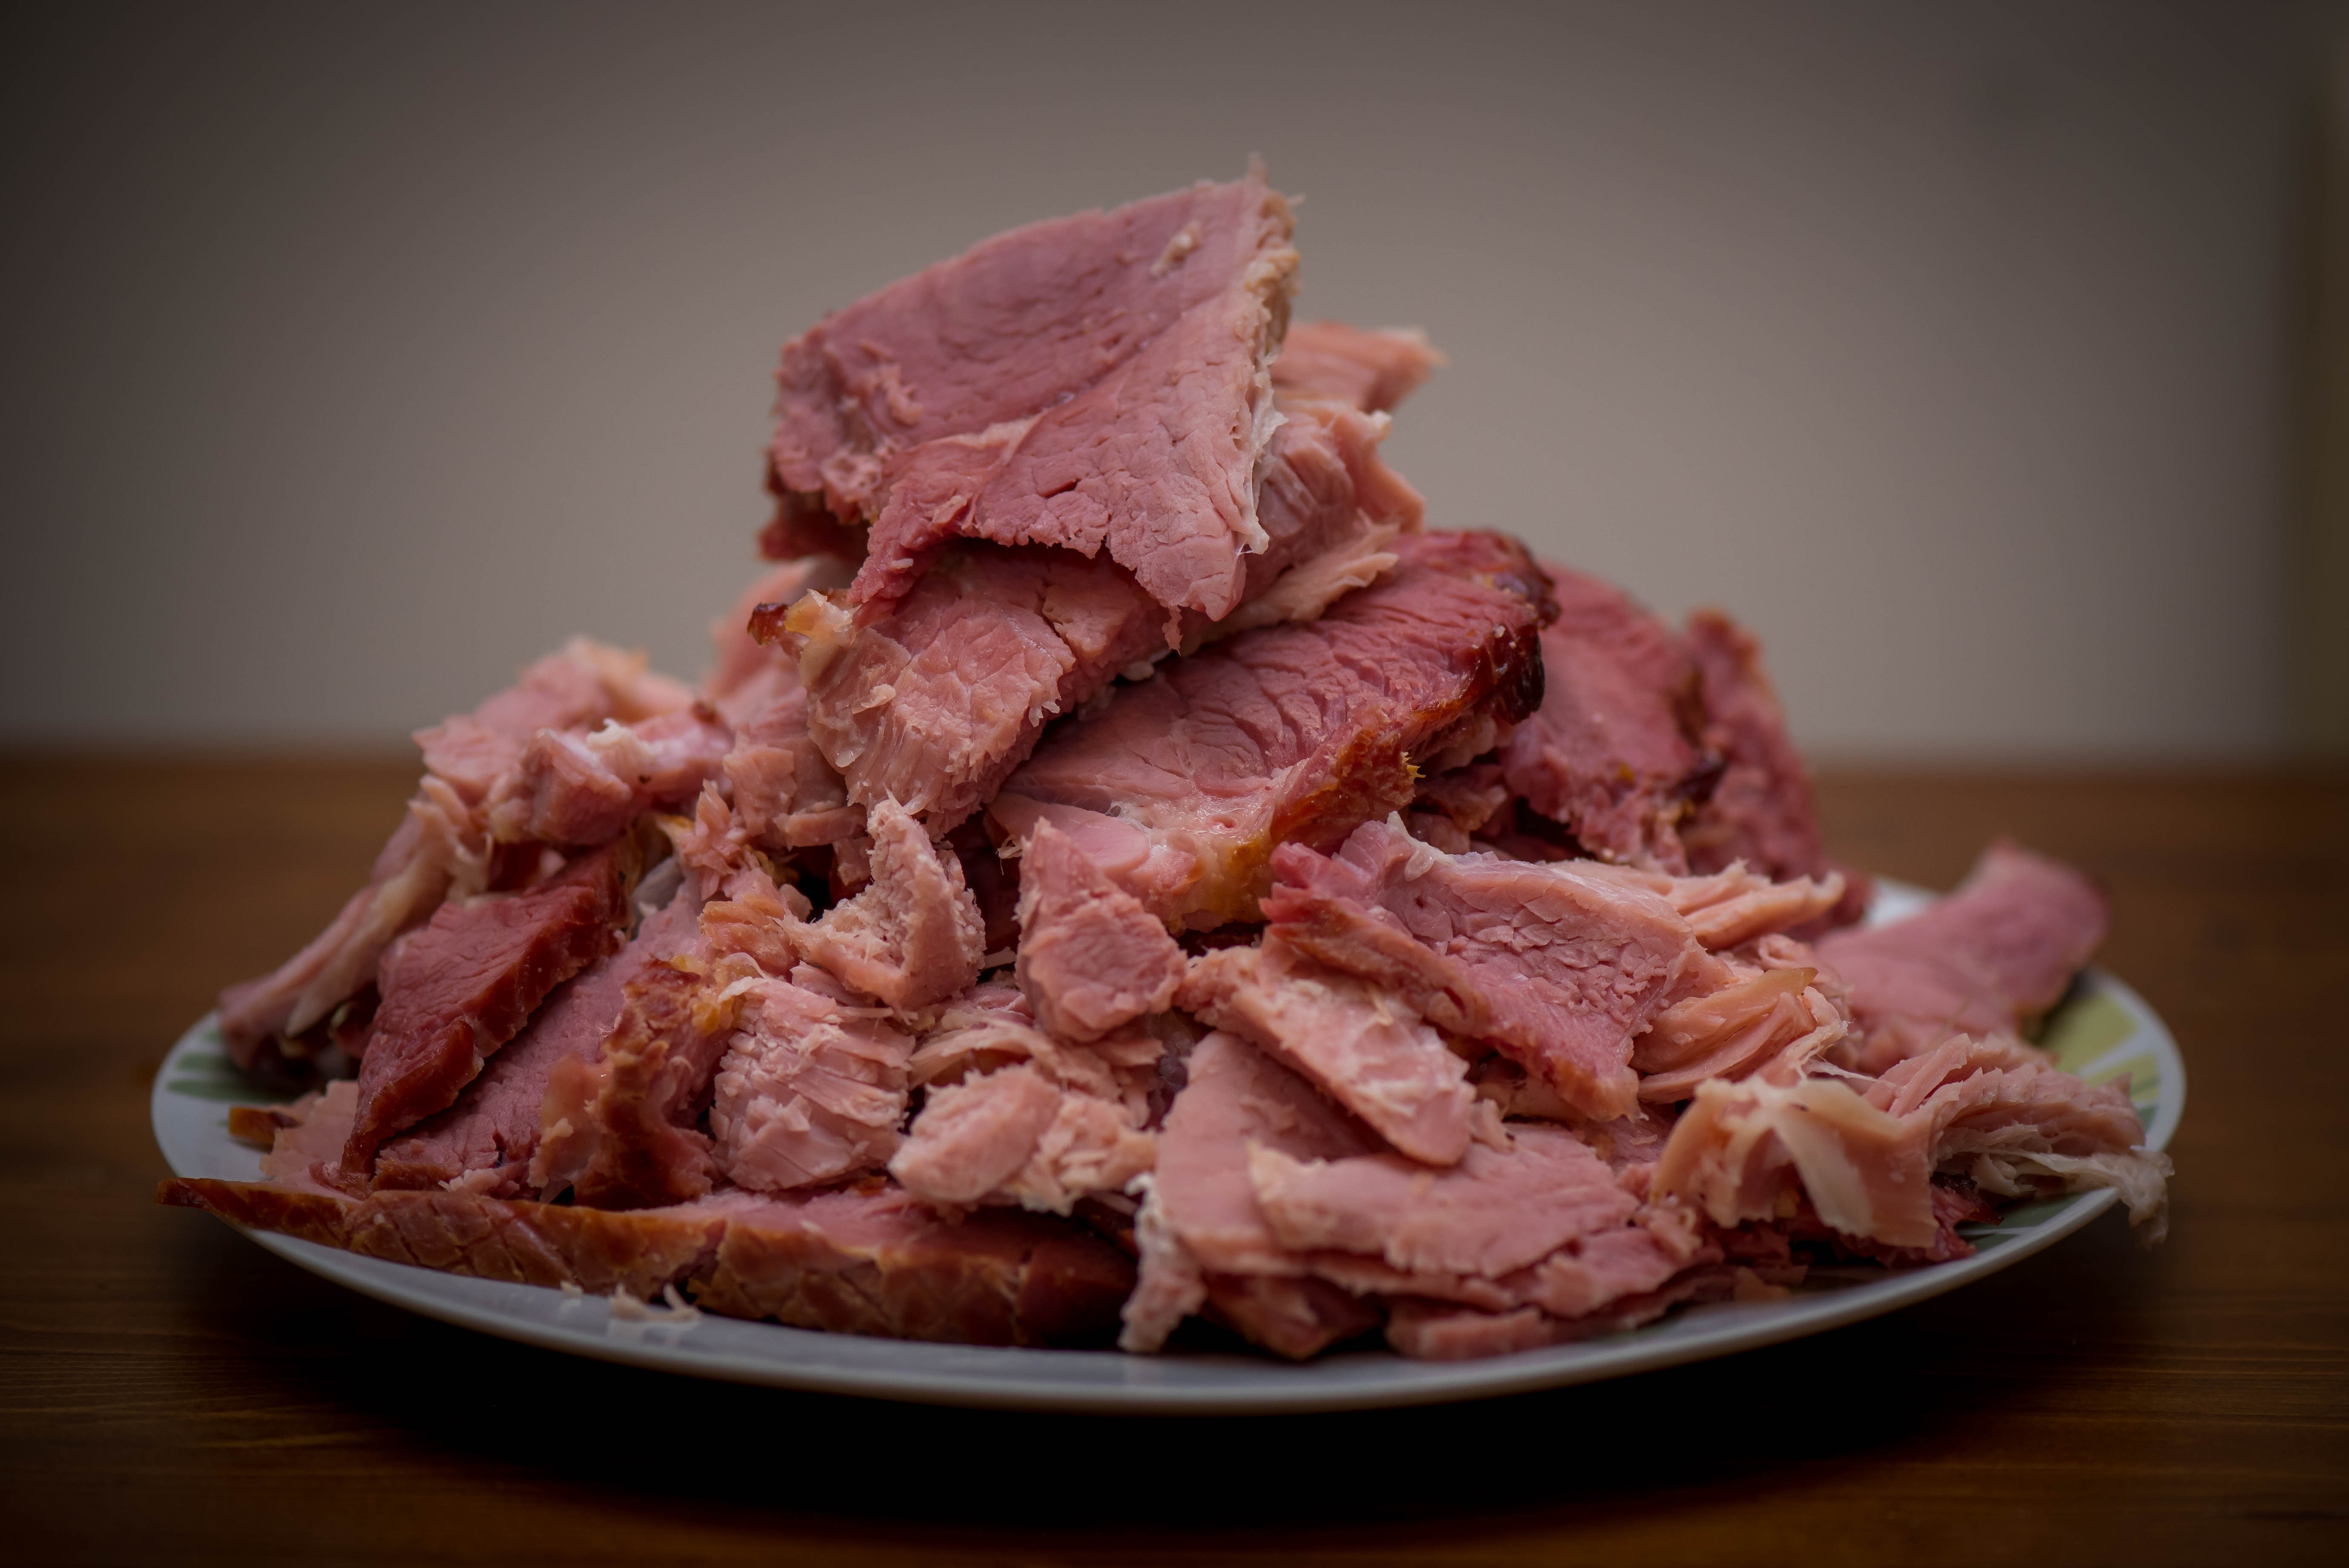
dish, meal, food, cooking, plate, gourmet, meat, pork, beef, delicious, cooked, dinner, traditional, delicatessen, prepared, flesh, venison, roast beef, animal source foods, kobe beef, pulled pork, brisket, corned beef, lamb and mutton, horse meat, carne asada